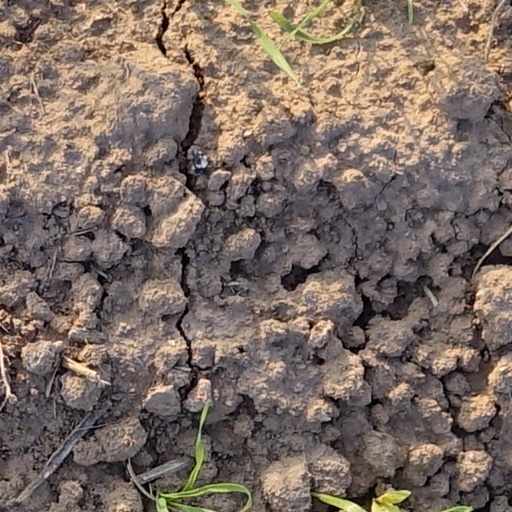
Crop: wheat